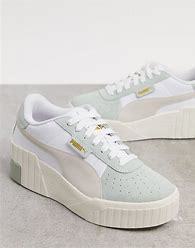
Brand: Puma
Model: Cali